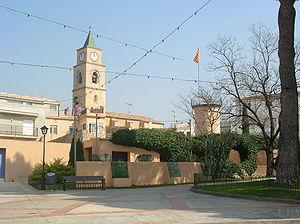
Llorenç del Penedès est une commune de la province de Tarragone, en Catalogne, en Espagne, de la comarque de Baix Penedès.